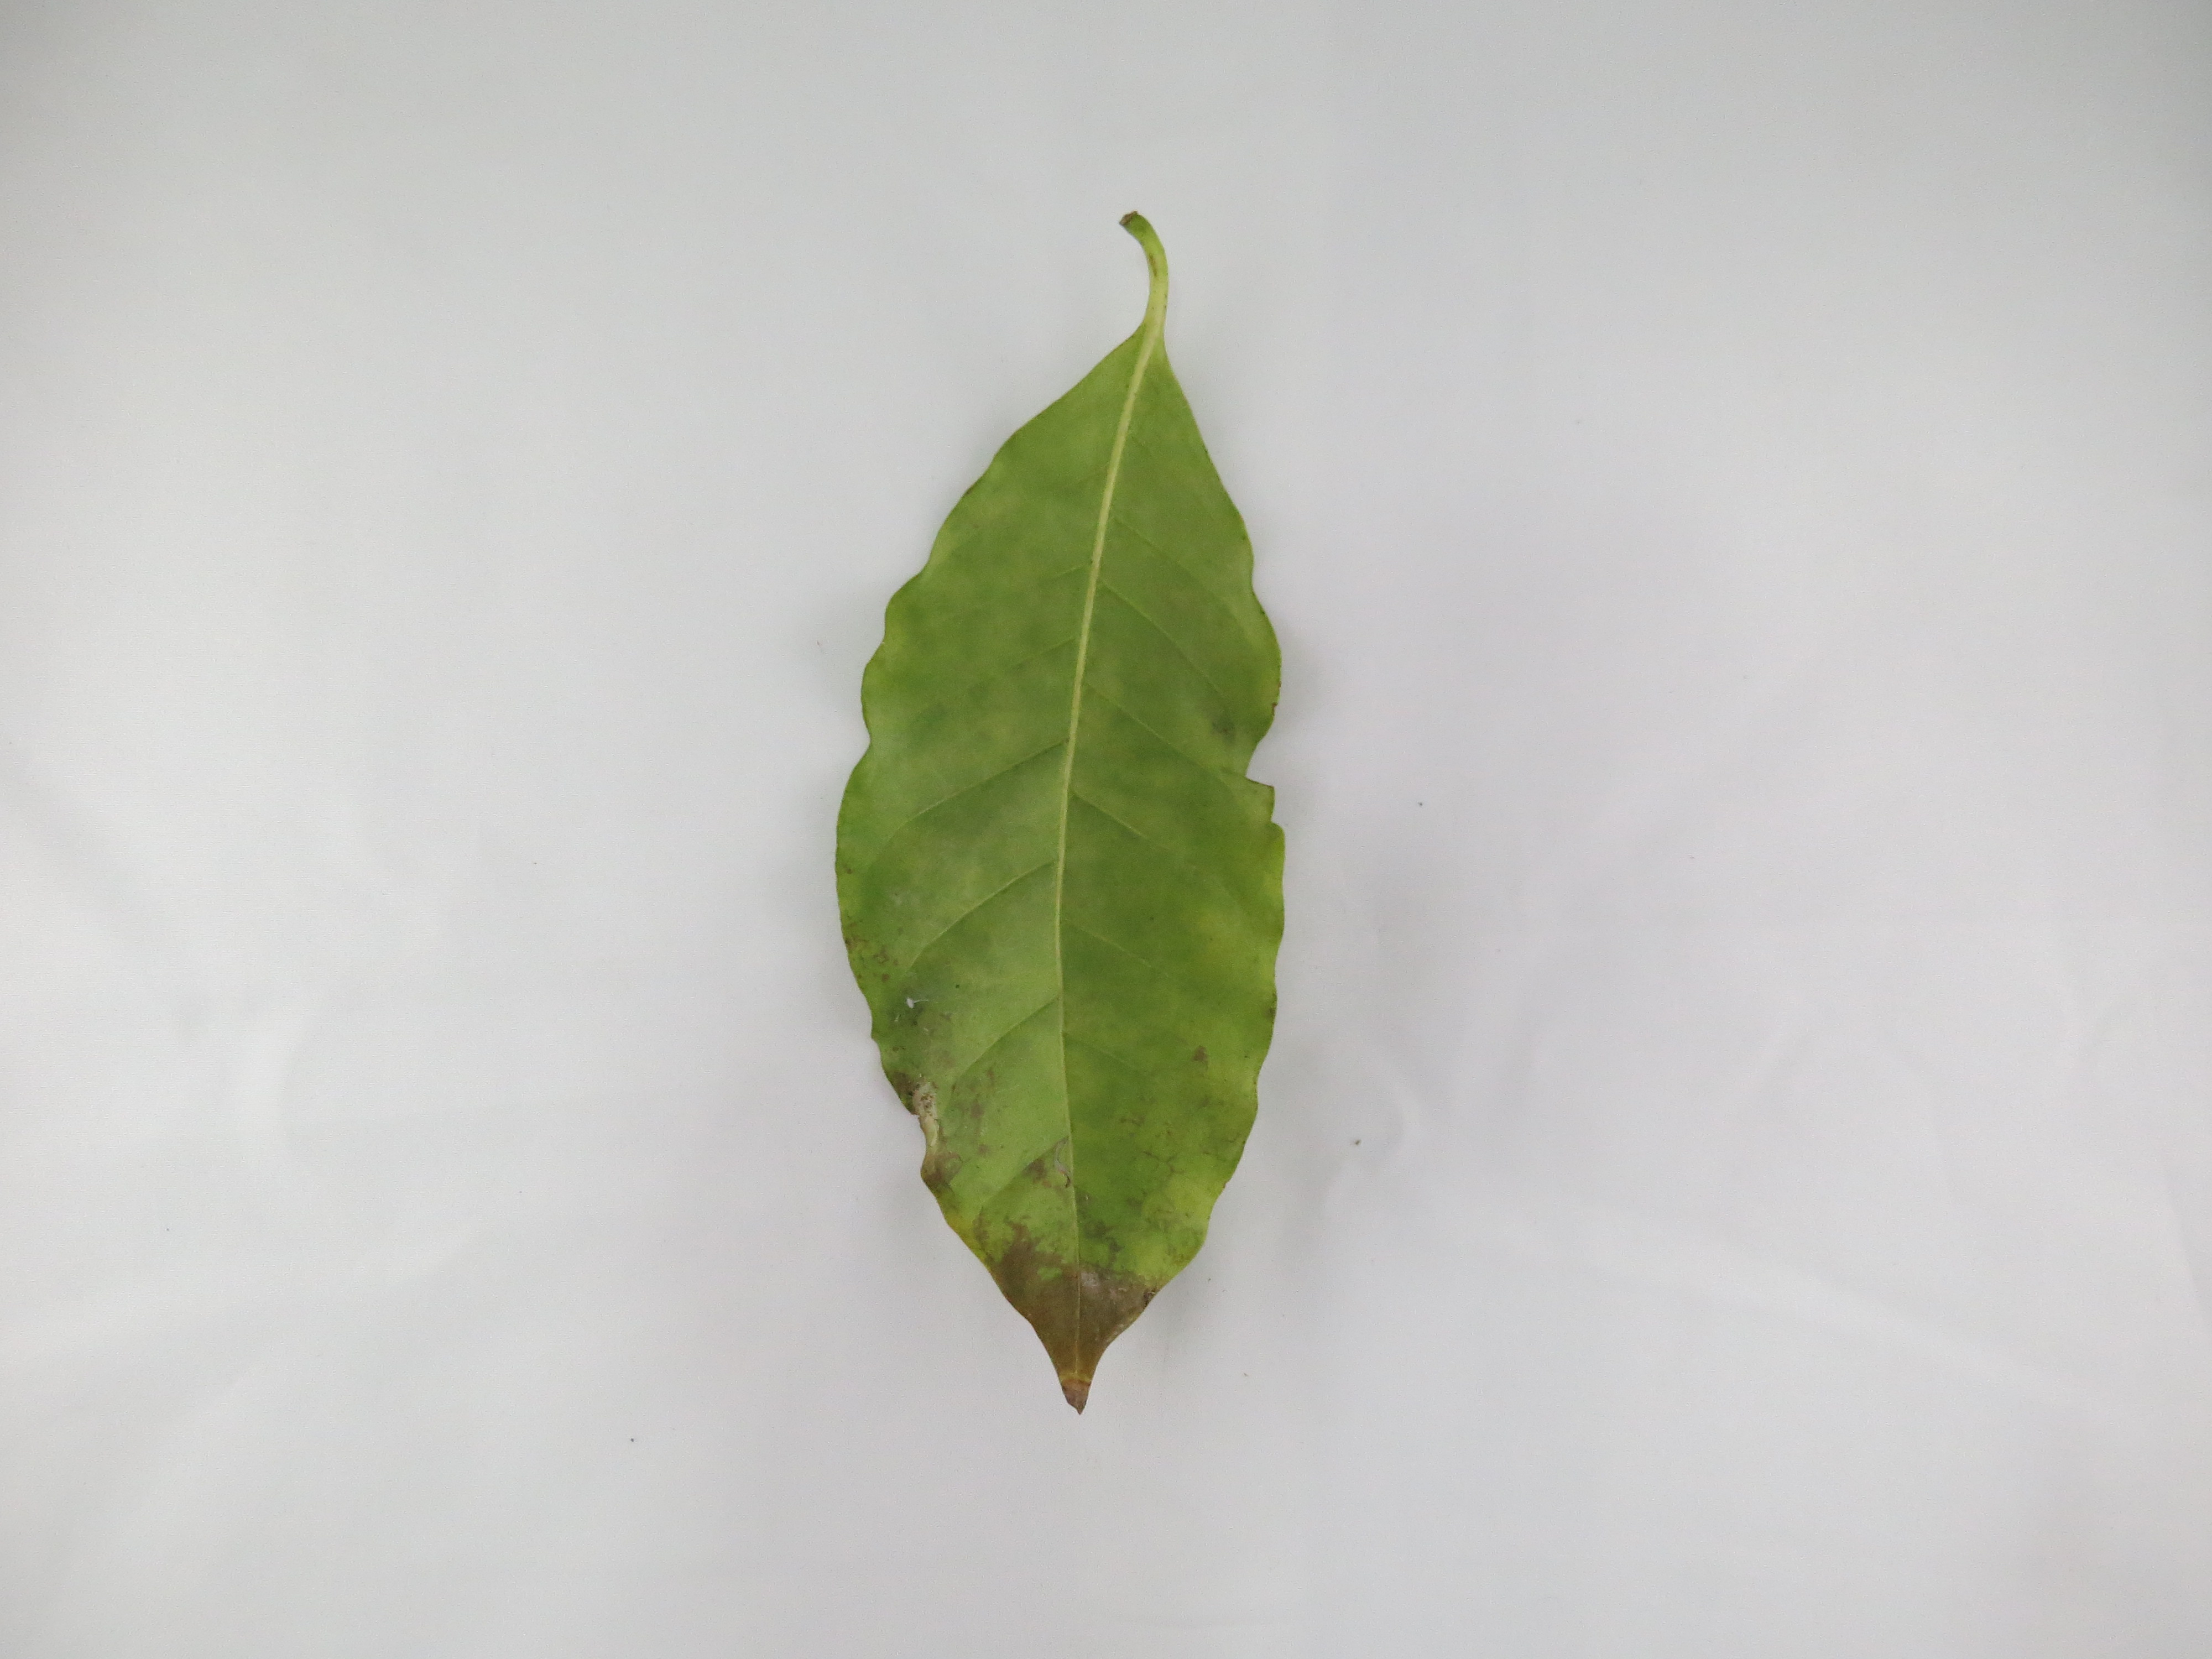
Label: potasium-K